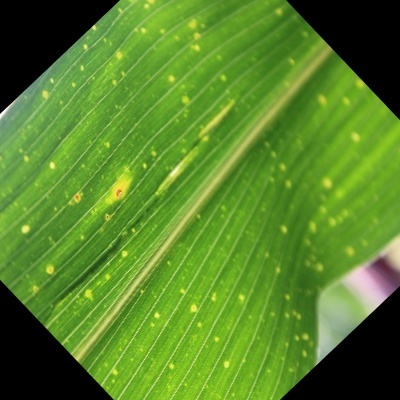
Label: Corn_(Maize)___Leaf_Spot